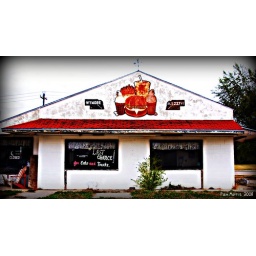
This place has been closed for quite awhile, so I was intrigued as to the sign in the window